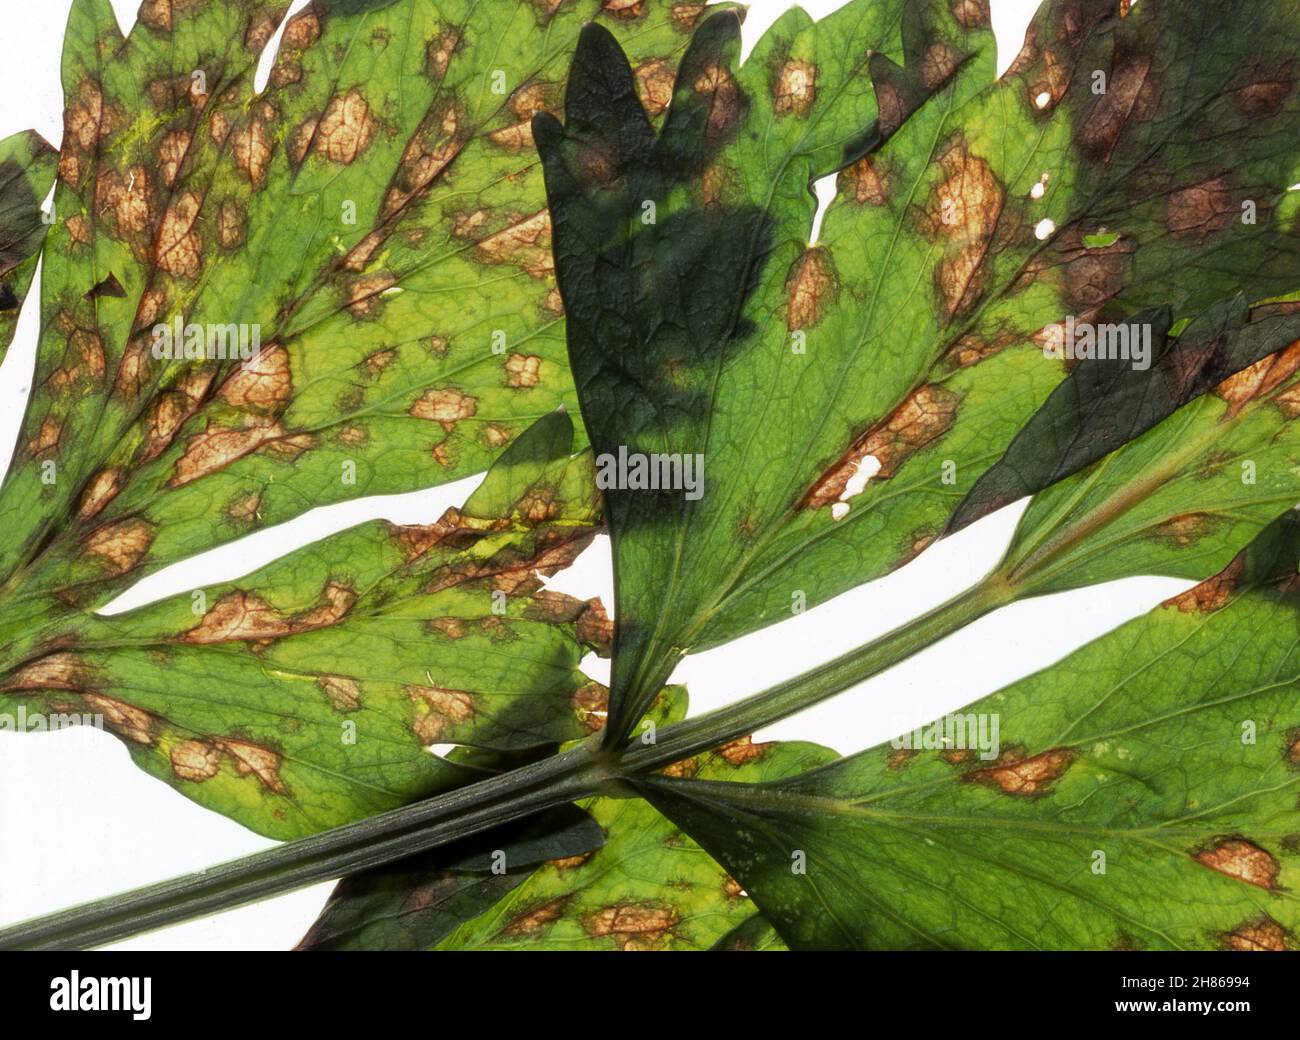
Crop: unknown
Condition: celery_celery_early_blight